Unmarked grave

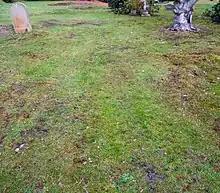
The unmarked grave of the actor Llewellyn Cadwaladr in Brookwood Cemetery in the UK.

An unmarked grave is one that lacks a marker, headstone, or nameplate indicating that a body is buried there. It may also include burials that previously had identification but which are no longer identifiable due to weather damage, neglect, disturbance or otherwise. However, in cultures that mark burial sites, the phrase unmarked grave has taken on a metaphorical meaning.